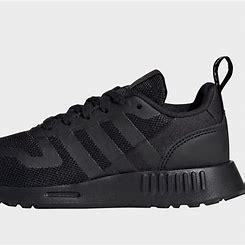
Brand: Adidas
Model: Multix